St. Johns High School (Michigan)

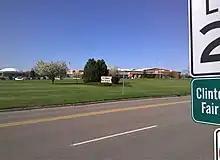
Saint Johns High School

St. Johns High School is a public school located in St. Johns, Michigan, United States. It is within Clinton County.